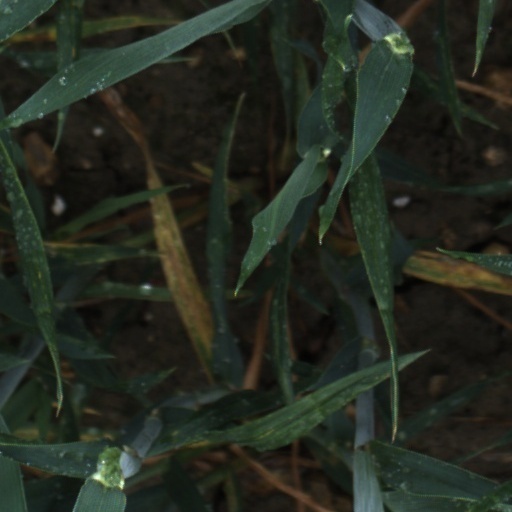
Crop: wheat